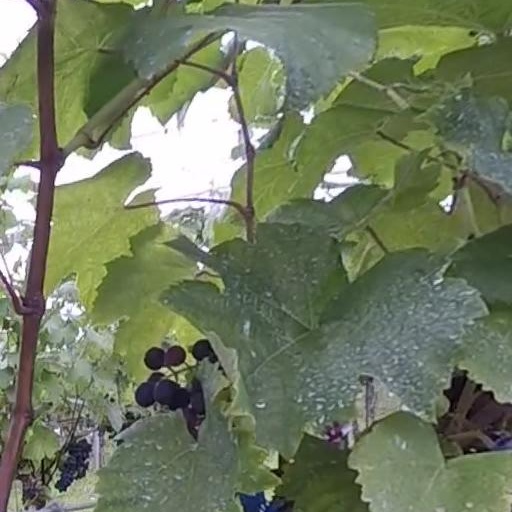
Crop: grape